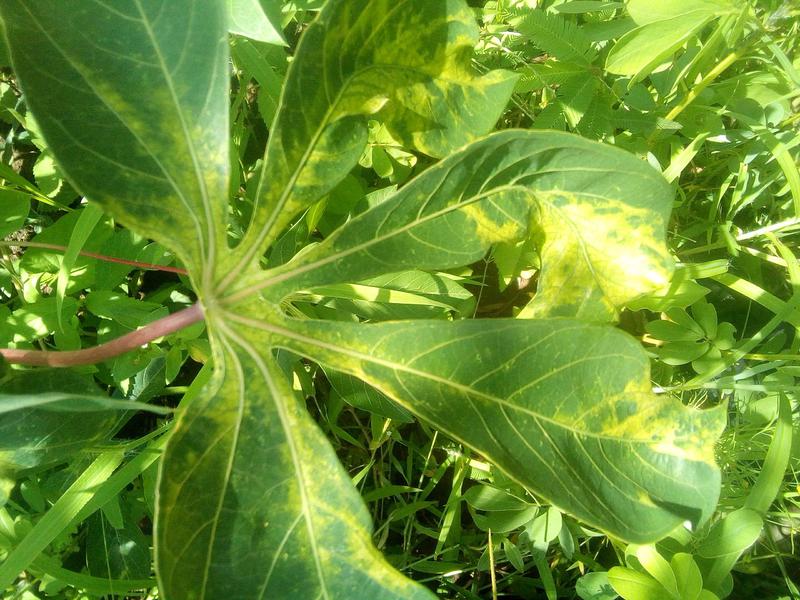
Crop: cassava
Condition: mosaic_disease